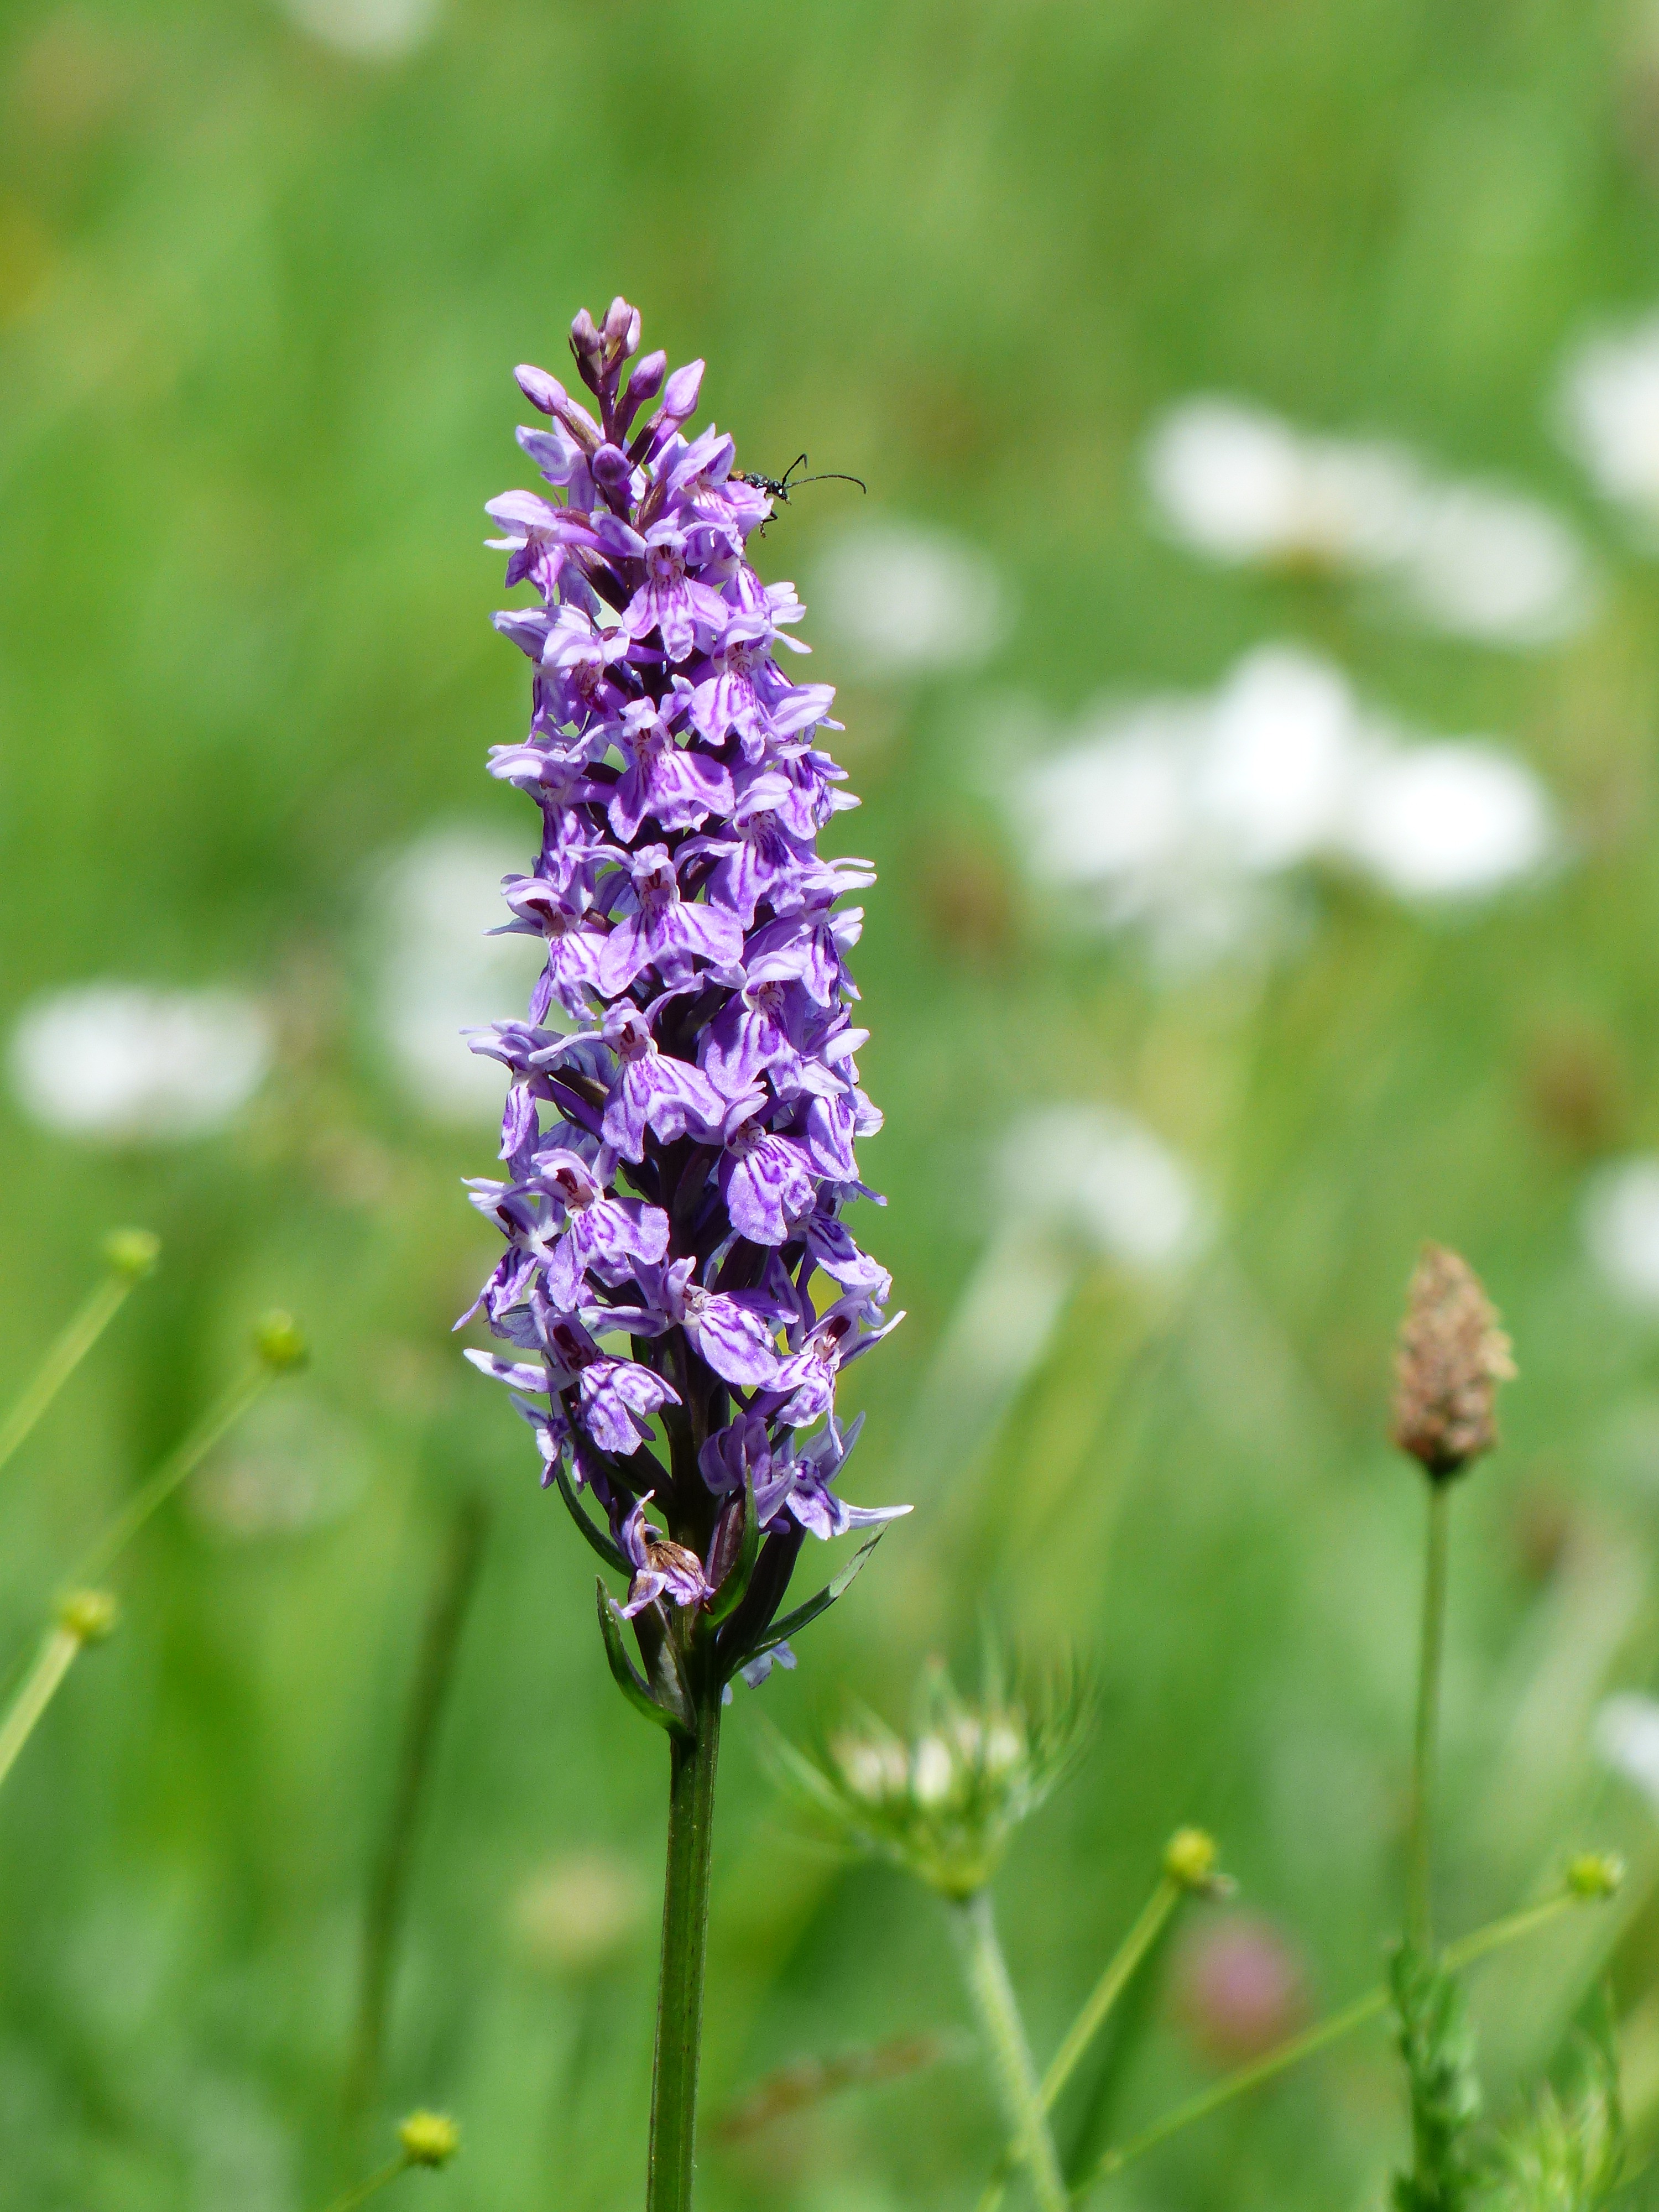
nature, blossom, plant, meadow, prairie, flower, purple, bloom, herb, color, botany, colorful, flora, perennial, orchid, wildflower, spotted, violet, beautiful, orchidaceae, macro photography, inflorescence, flowering plant, light purple, wild orchid, heath spotted orchid, patch fingerwurz, orchidales, dactylorhiza, orchid like, land plant, heath orchid, dactylorhiza maculata, fingerwurz, common heath spotted orchid, knabenkrautgewaech